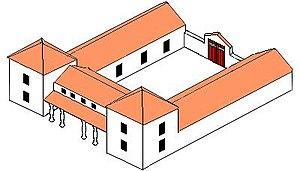
Cet article résume l'Histoire des Pays-Bas.